Cereal

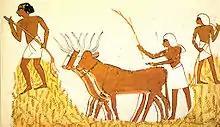
Threshing of grain in ancient Egypt

Wheat, barley, rye, and oats were gathered and eaten in the Fertile Crescent during the early Neolithic. Cereal grains 19,000 years old have been found at the Ohalo II site in Israel, with charred remnants of wild wheat and barley.